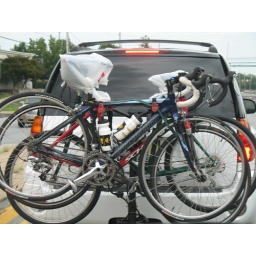
LiveSTRONG water bottles firmly in place...